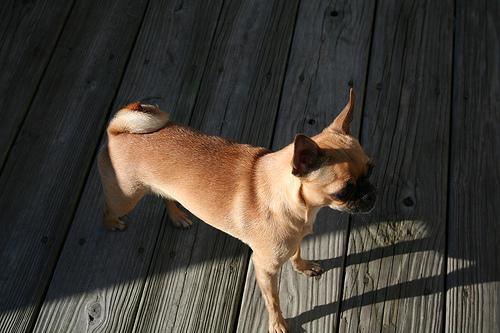
Chihuahua